J. Alexander Baumann

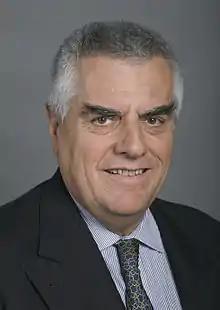
Baumann in 2007

J. Alexander Baumann (10 December 1942 – 2 February 2022) was a Swiss politician. A member of the Swiss People's Party, he served in the National Council from 1995 to 2011.